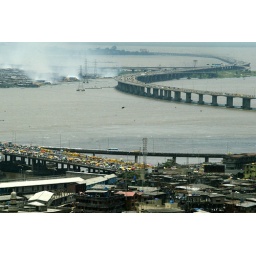
The Third mainland bridge in Lagos, Nigeria, seen from high rise building (Ap Photo/Sunday Alamba)